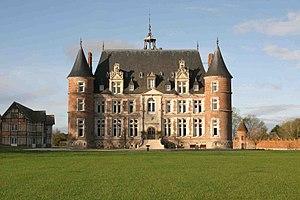
Château de Tilly - Photo de la façade principale après restauration
Boissey-le-Châtel est une commune française située dans le département de l'Eure en région Normandie.
Le château de Tilly est une demeure, de la première moitié du XVIᵉ siècle, construit à l'emplacement d'un château primitif fondé au XIᵉ siècle dont il ne subsiste que le mur d'enceinte, qui se dresse sur la commune française de Boissey-le-Châtel dans le département de l'Eure, en région Normandie.
L'Eure est un département français de la région Normandie. Il tire son nom de l'Eure, rivière qui le traverse avant de rejoindre la Seine. L'Insee et La Poste lui attribuent le code 27. Sa préfecture est Évreux.